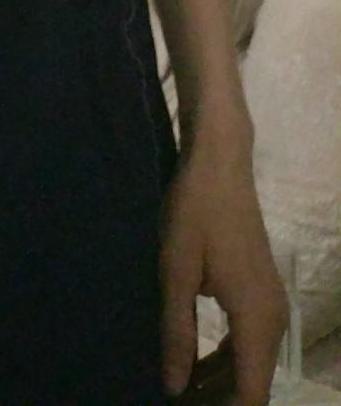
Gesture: no_gesture